Pretty Princess Party

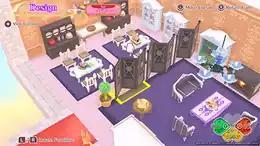
A screenshot of a 3D video game, showing a princess in a room with furniture and paintings

"Pretty Princess Party" is a simulation video game where players create and take the role of a princess character in a fantasy world, who returns to a castle which has fallen into disrepair. The goal is to decorate the twenty rooms of the castle with a wide range of furniture and items, based on tablets indicating in what manner a room should be furnished. The game also features a dress-up activity for the princess, which includes several options for dresses, shoes, tiaras and crowns, makeup, and hair ornaments for players to pick from, and a photography mode where they can save pictures of the rooms while posing the princess in them. In addition to the story mode, the game features a list of optional challenges for players to attempt.